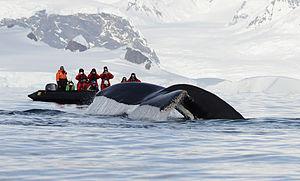
La baie de Wilhelmine est une baie de la péninsule antarctique. Profonde de 24 kilomètres elle se situe sur la côte de Danco de la Terre de Graham. Elle s'ouvre sur le détroit de Gerlache face l'île Brabant. Découverte par l’Expédition antarctique belge commandée par Adrien de Gerlache, elle a été nommée en l’honneur de Wilhelmine d'Orange-Nassau, reine des Pays-Bas de 1890 à 1948.